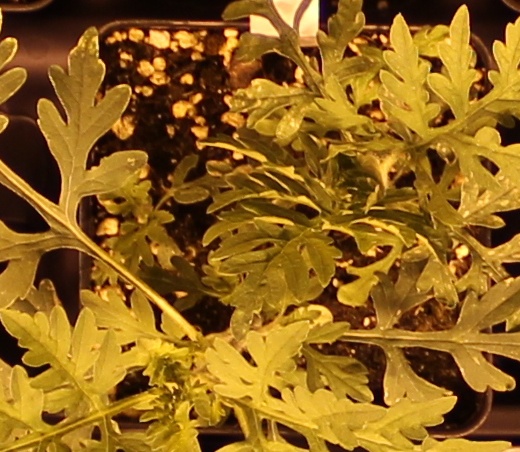
Label: Ragweed